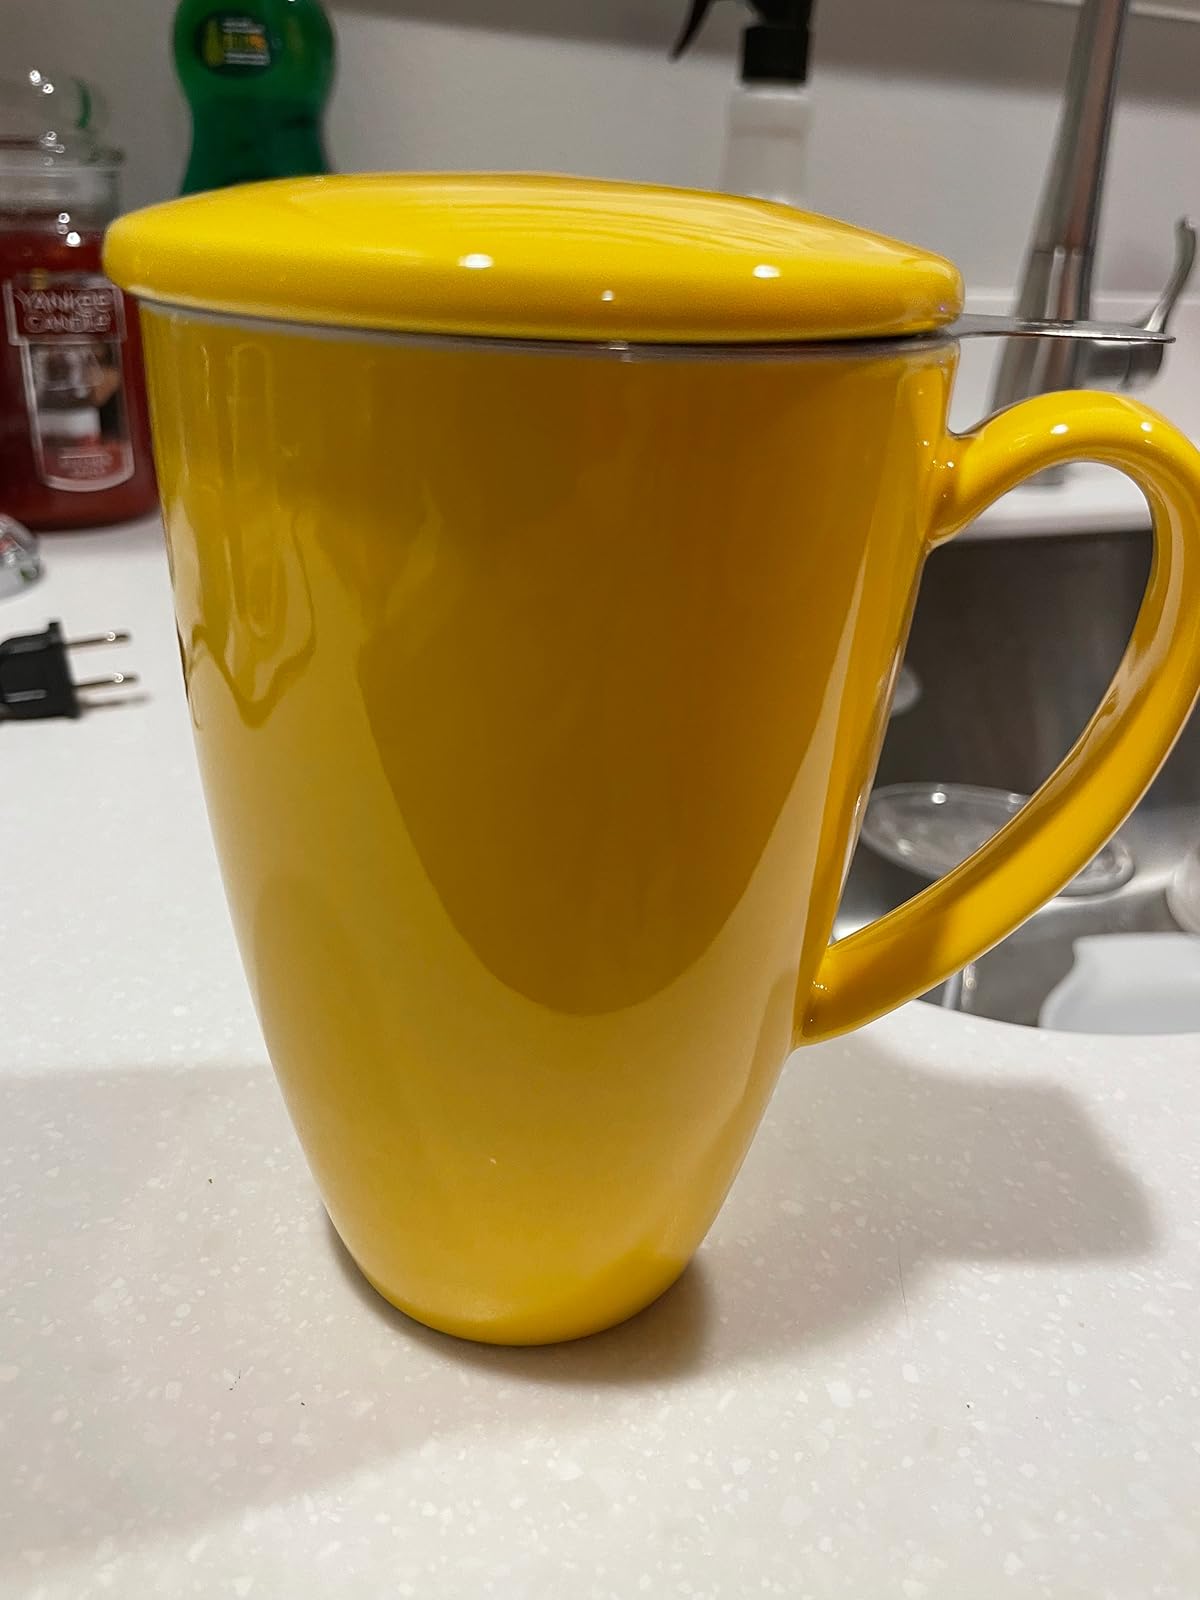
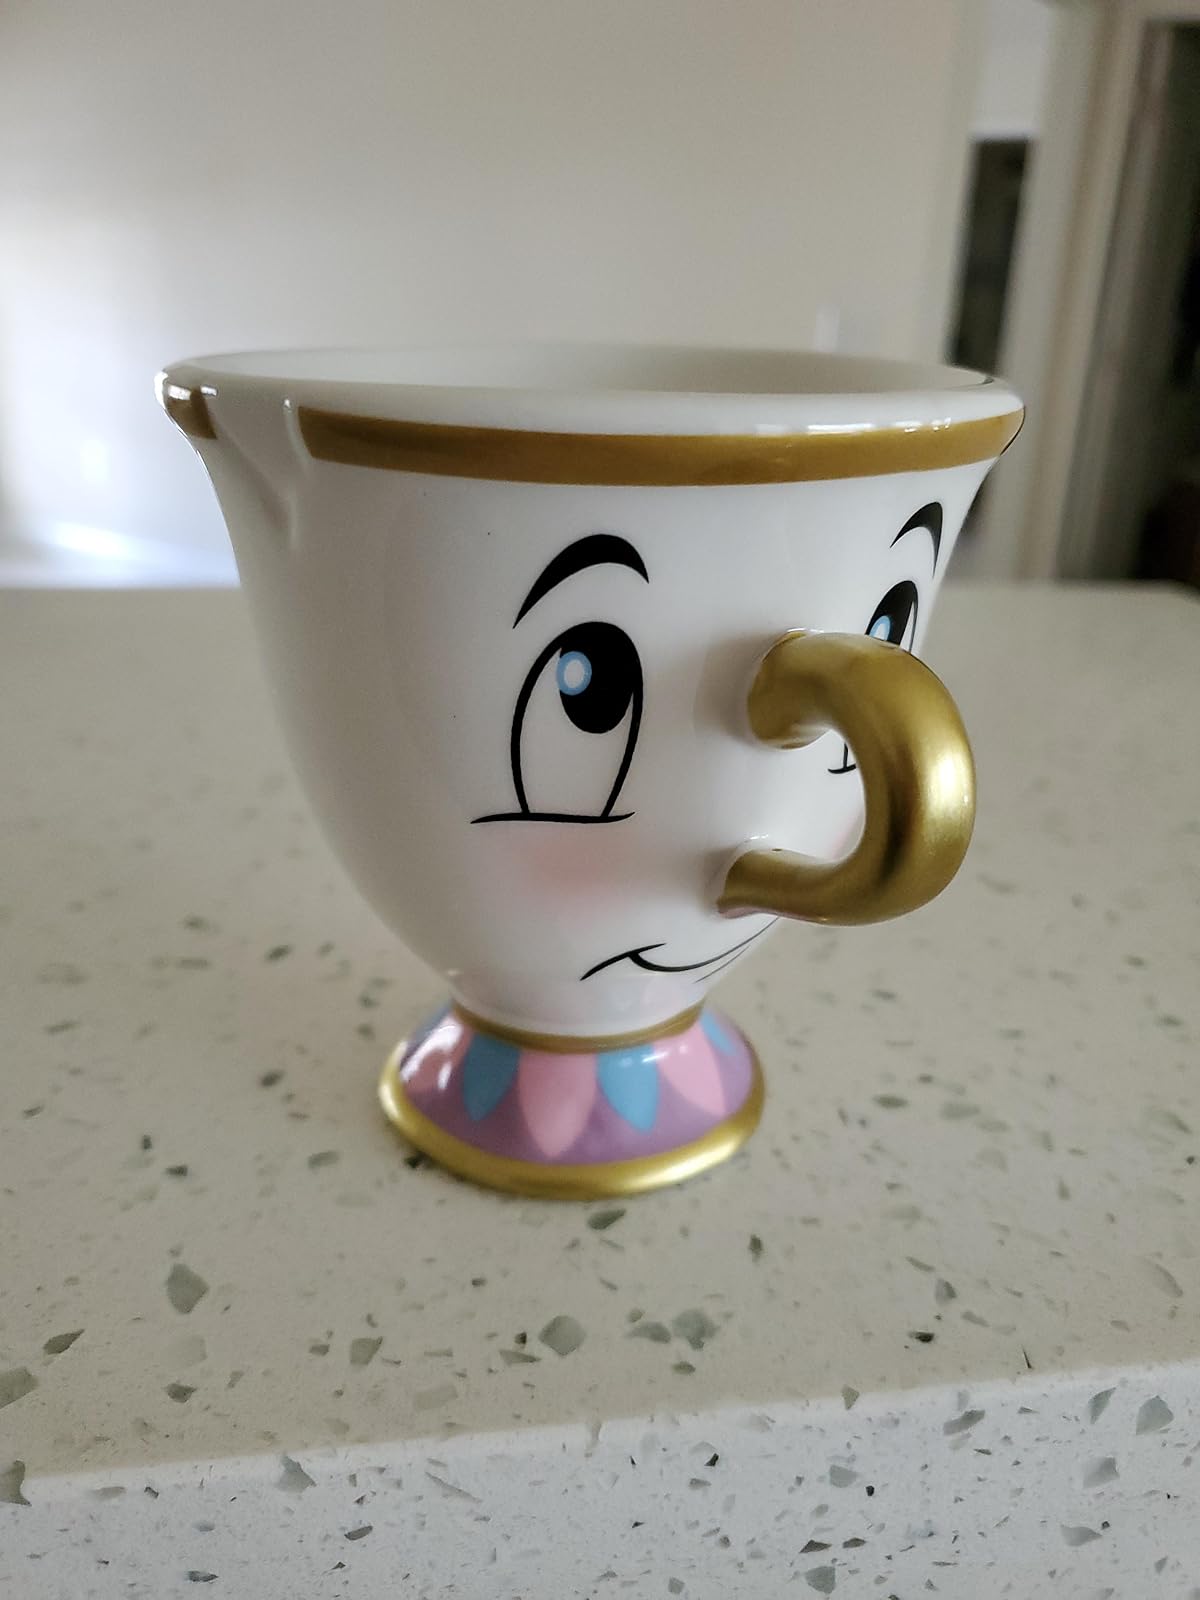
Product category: items_mug
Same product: no